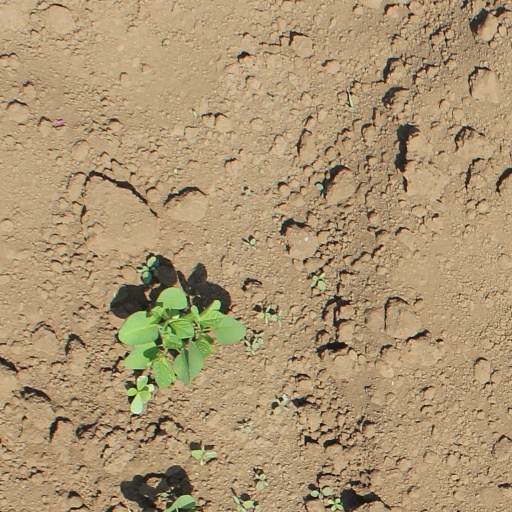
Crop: soybean